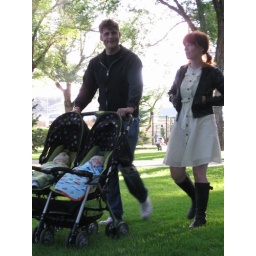
Handsome Casey and Beautiful Caitlin walking sleepy boys in the park